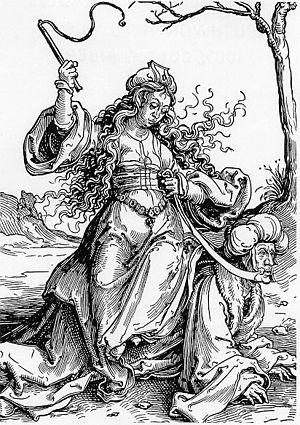
Le Lai d'Aristote est un lai courtois, sous forme de fabliau, connu par six manuscrits des XIIIᵉ et XIVᵉ siècles et dont la version la plus ancienne daterait de 1220. Il est attribué au poète normand Henri d'Andeli ou, depuis 2004, à Henri de Valenciennes.